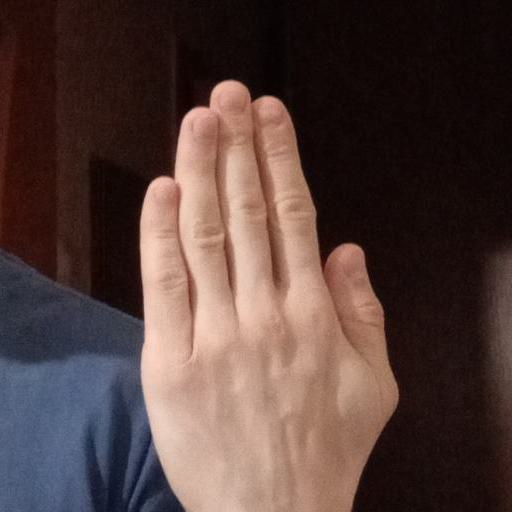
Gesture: stop_inverted